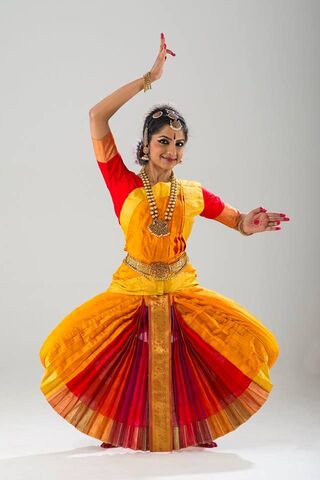
Dance form: kathak